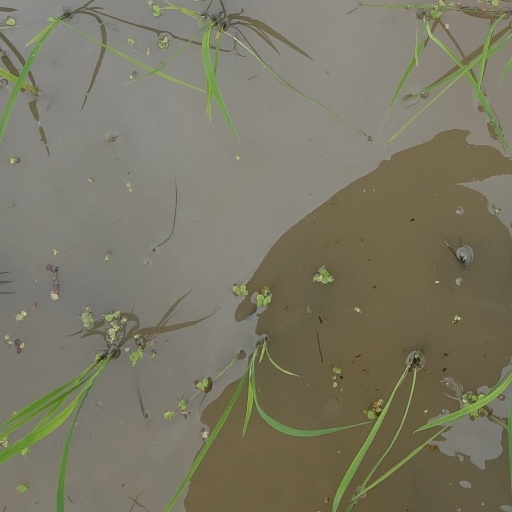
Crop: rice